Igor Fesunenko

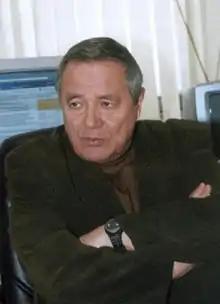

Igor Fesunenko (28 January 1933, Orenburg, RSFSR, Soviet Union – 28 April 2016, Moscow, Russia) was a Soviet and Russian journalist, foreign affairs writer, and teacher at the MGIMO.